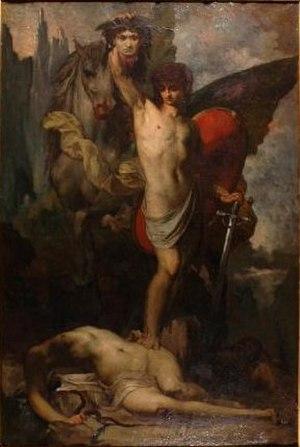
Pégase est un cheval ailé divin, l'une des créatures fantastiques les plus célèbres de la mythologie grecque. Généralement blanc, ayant pour père Poséidon, Pégase naît avec son frère Chrysaor du sang de la Gorgone Méduse, lorsqu'elle est décapitée par le héros Persée. D'après les poètes gréco-romains, il monte au ciel après sa naissance et se met au service de Zeus, qui le charge d'apporter les éclairs et le tonnerre sur l’Olympe.
Eugène-Romain Thirion, né à Paris le 19 mai 1839 et mort dans la même ville le 18 janvier 1910, est un peintre français.